Crochet braids

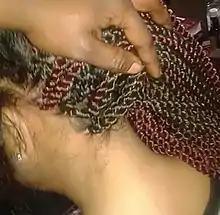
Crochet twists

Crochet braids, also known as latch hook braids, are techniques for braiding hair that involve crocheting synthetic hair extensions to a person's natural hair with a latch hook or crochet hook. While crochet braids are a hybrid of traditional braids, they're considered to be more similar to weaves. This method is associated with African hair styles. Known as a protective style, the technique can assist with hair growth if cared for properly. Crochet braids can be worn straight, curly, twisted, or braided.